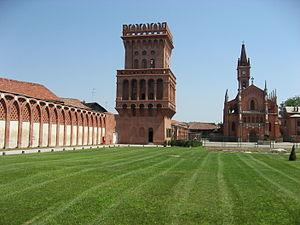
Le château de Pollenzo est un château situé à Pollenzo, frazione de Bra dans la province de Coni.